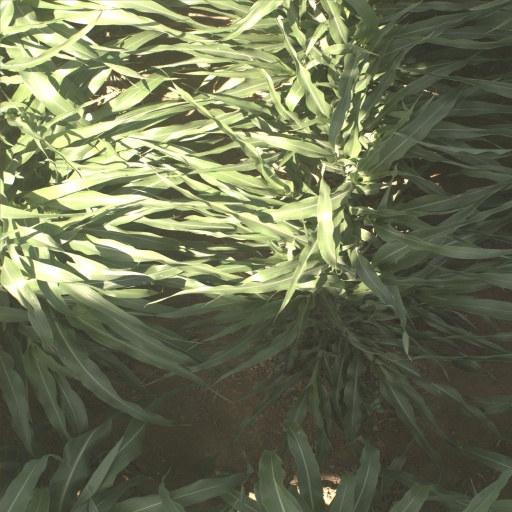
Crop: sorghum